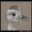
Label: bird